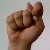
The image shows a hand gesture representing the letter 'T' in Indian Sign Language.